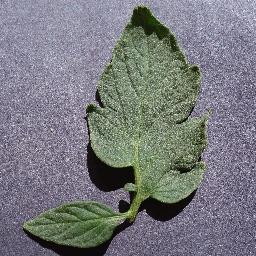
Label: Tomato___healthy